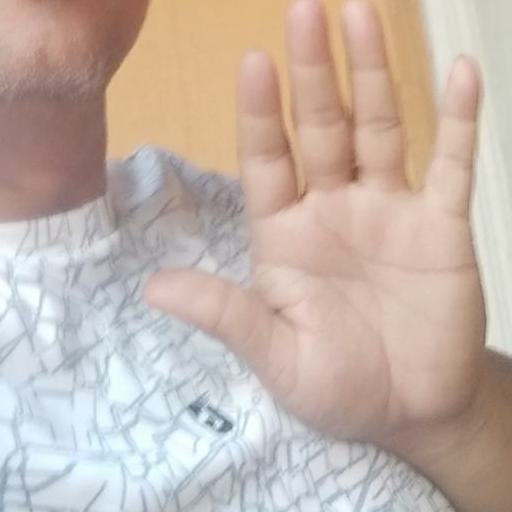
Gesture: palm